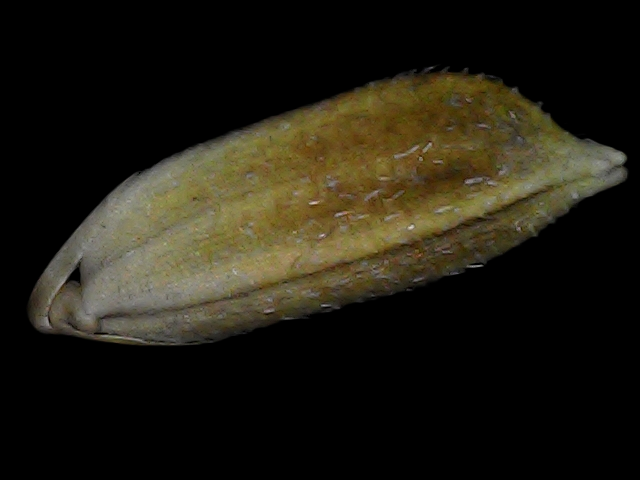
Rice variety: Bd91